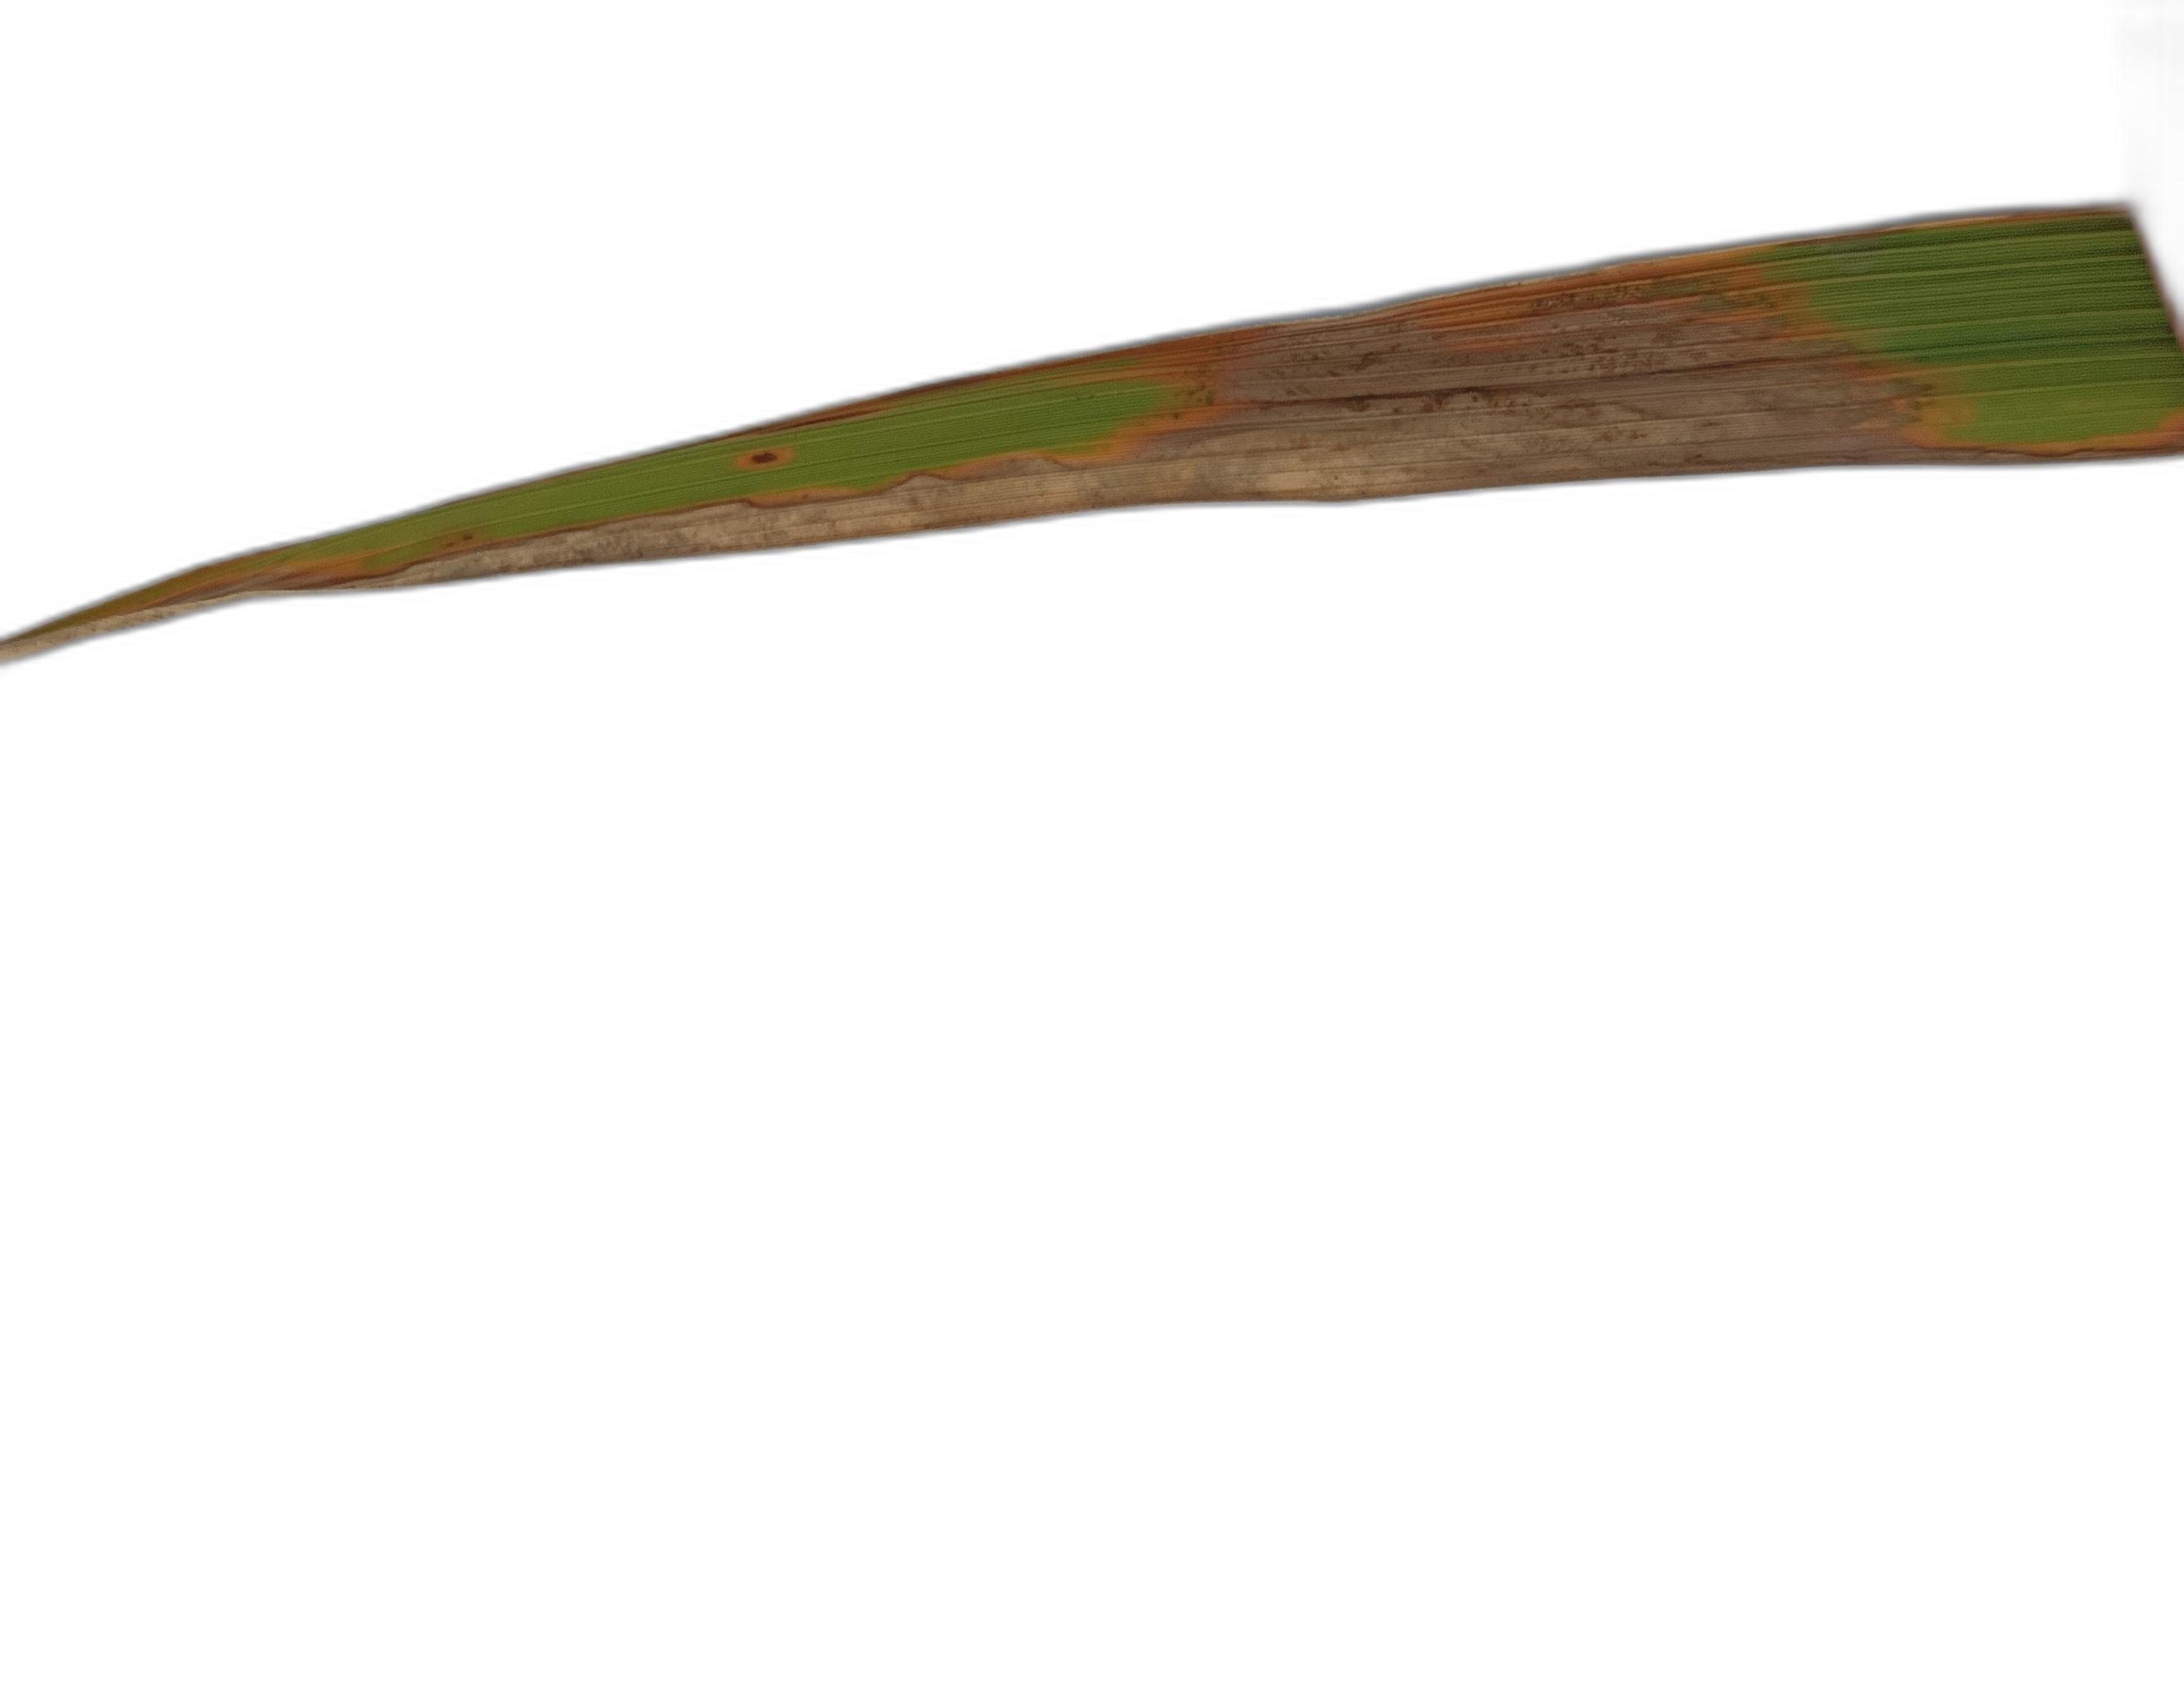
Label: Leaf Scald